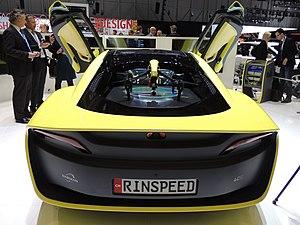
Rinspeed Ʃtos drone, salon de Genève 2016